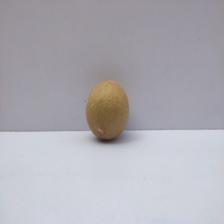
Size: Medium